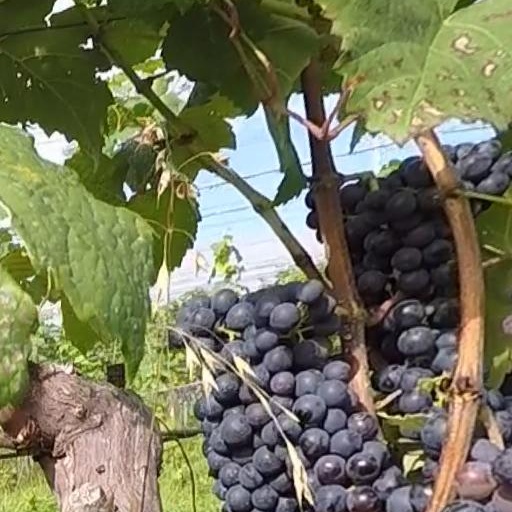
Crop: grape